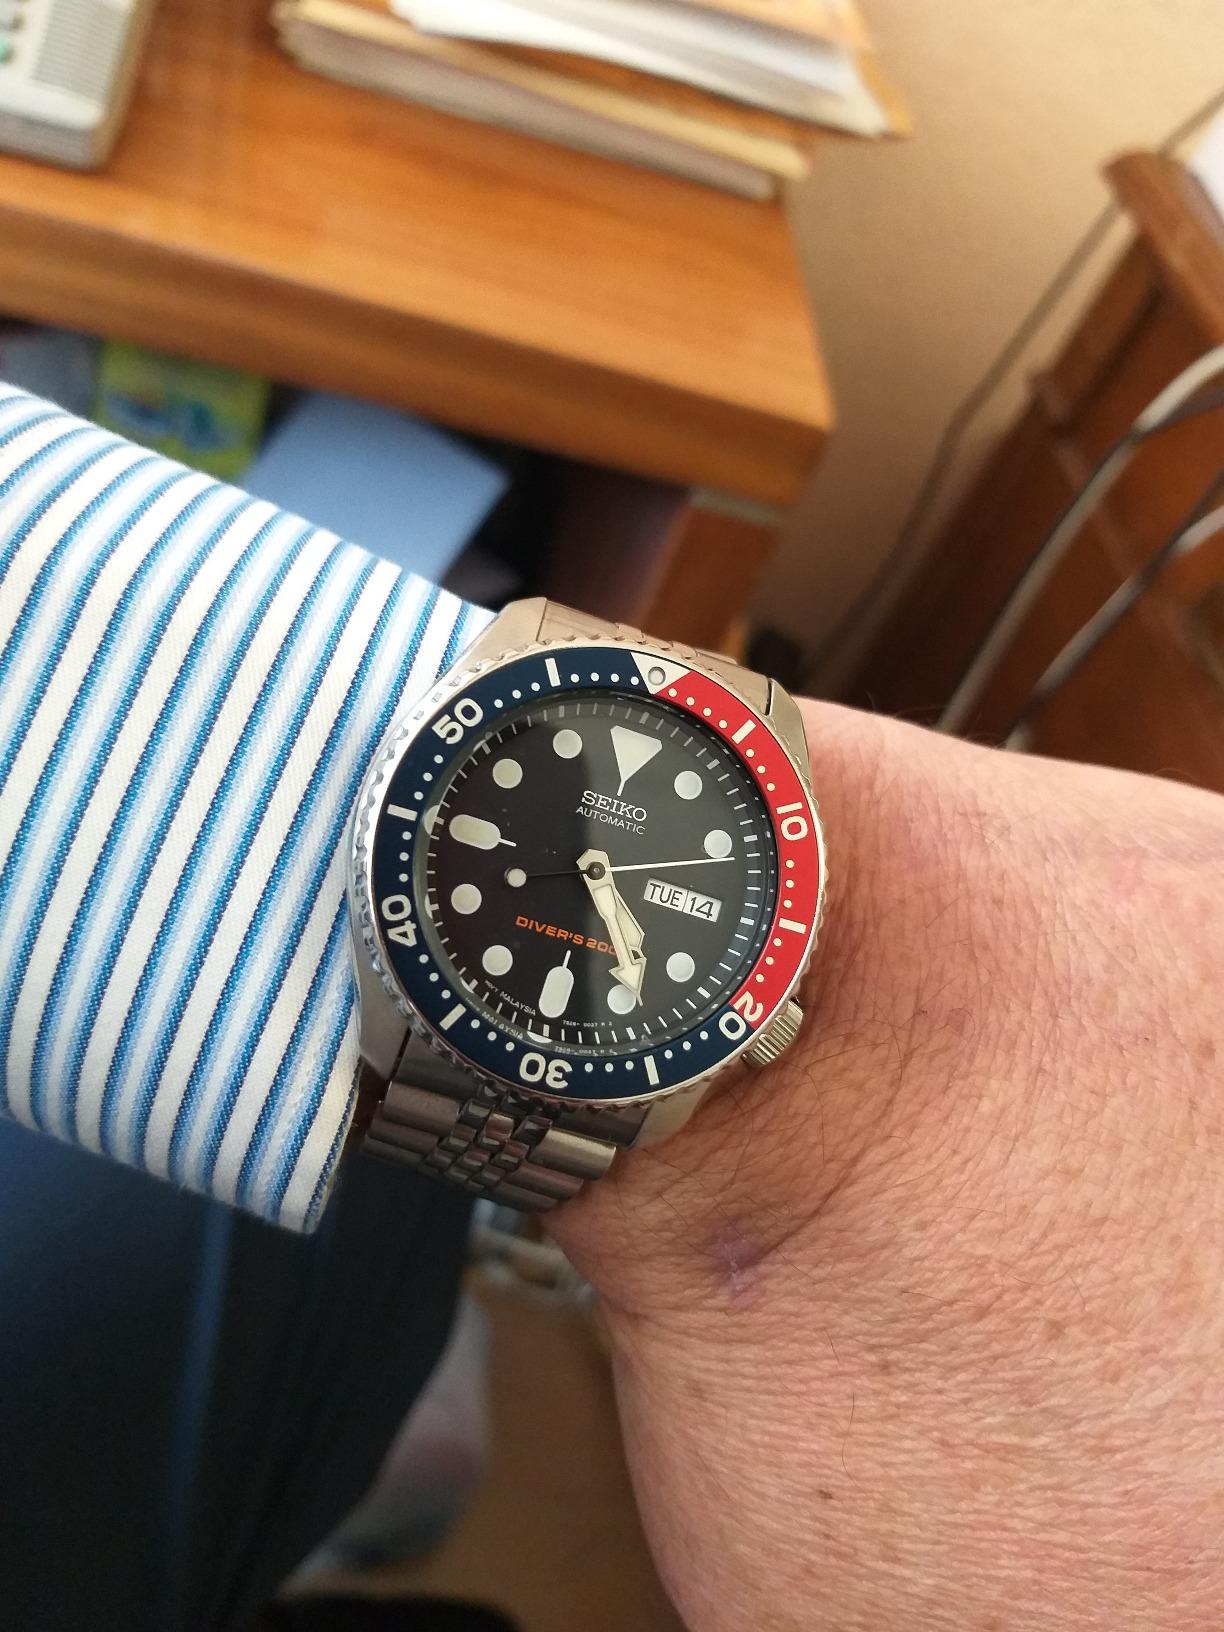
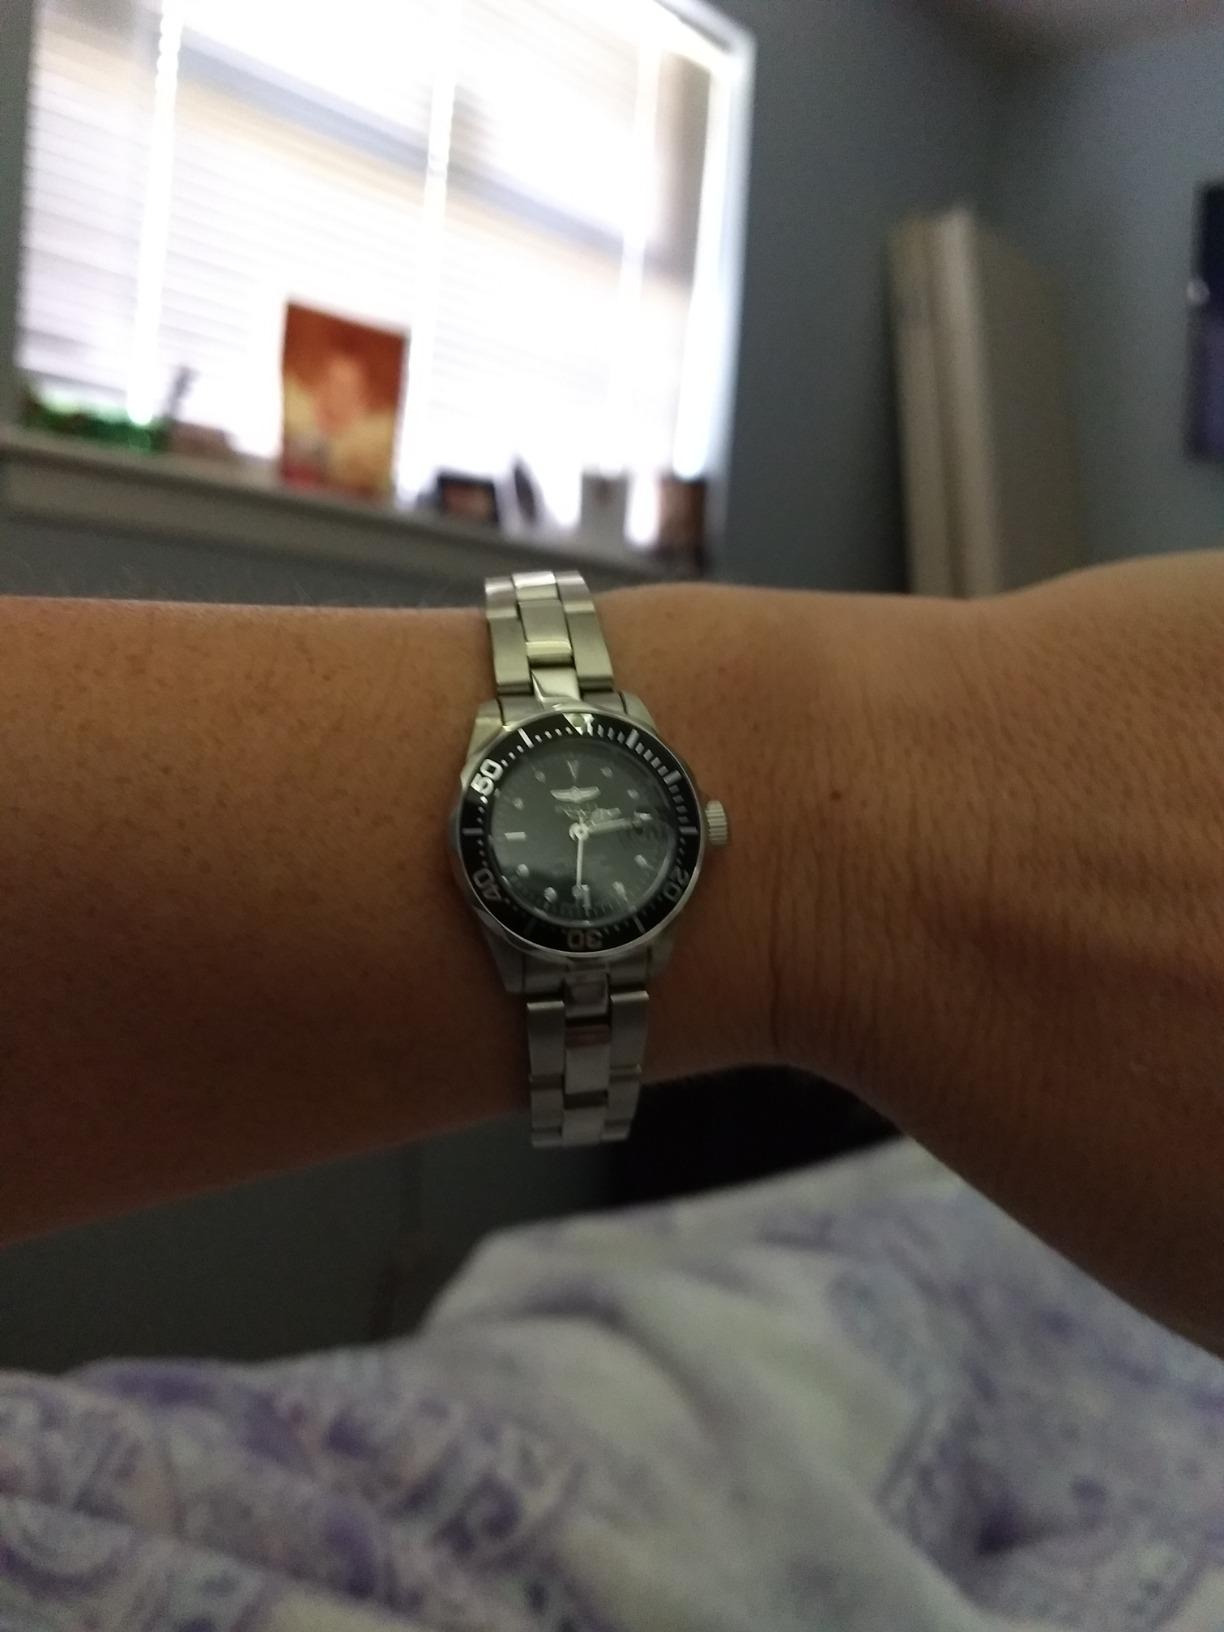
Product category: accessories_watch
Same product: no